Pleurozia purpurea

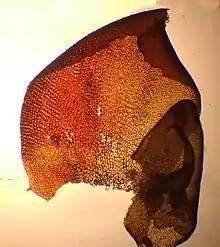
The leaf of "P. purpurea"

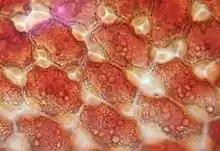
Microscopic photo of the leaf, showing oil bodies and trigones

Recent studies into "Pleurozia purpurea" have revealed that they participate in zoophagy. The sac shaped leaves of this species allows it easily collect and store water. However, it was found that "P. purpurea" also trapped "Blepharisma americana", which is a protozoan species. Additionally, investigations found that this protozoan was attracted to the plant, who regularly (and purposefully) trapped small animals.